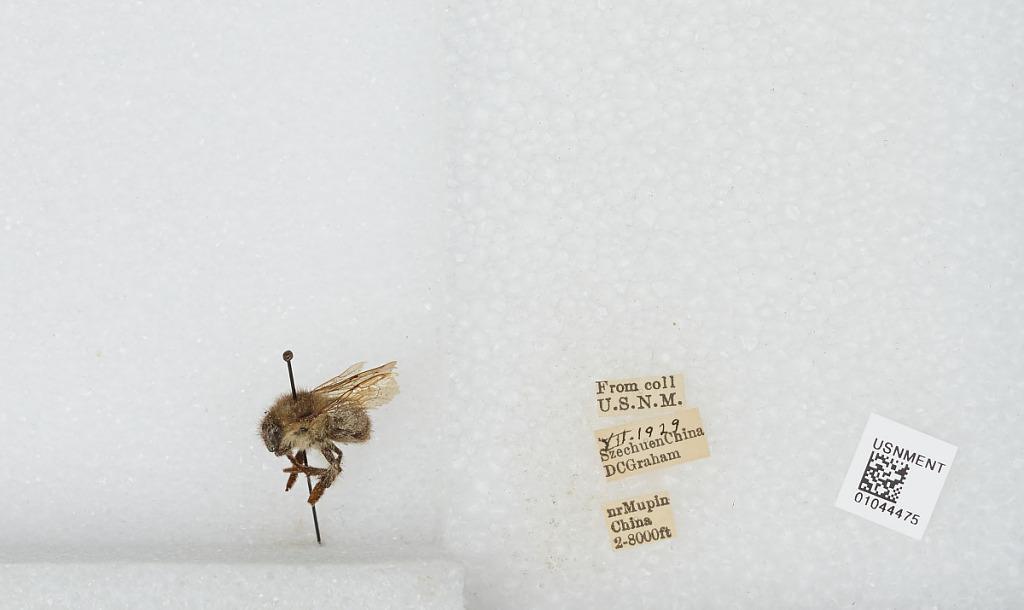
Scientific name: Bombus sp.
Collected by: D. Graham
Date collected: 1929-7-
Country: China
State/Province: Sichuan
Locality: near Muping